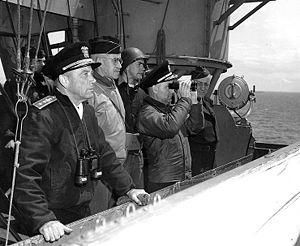
L’USS Augusta était un croiseur lourd de la classe Northampton de l’US Navy, connu pour avoir servi en Atlantique et en Méditerranée durant la Seconde Guerre mondiale.
Dans le milieu militaire, le commandement est l'action de diriger des forces armées, que ce soit quelques individus, une armée entière voire un groupement international d'armées, et désigne par métonymie l'autorité qui assume les responsabilités de cette action. Dans ce dernier sens, il est formé d'un groupe de personnes, généralement des généraux, dirigeant les opérations militaires, tant sur le plan stratégique que tactique. La chaîne de commandement assure la diffusion de l'ordre donnée jusqu'à la troupe.
Alger : le Comité français de la Libération nationale se proclame Gouvernement provisoire de la République française, dirigé par Charles de Gaulle.